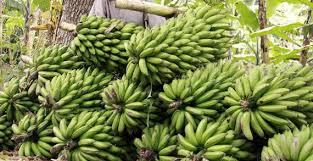
Mkulima amevuna ndizi zake, anangojea kusafirisha ndizi zake sokoni. Huyu mkulima ni mkulima ambaye anafanya bidii, amevuna ndizi nyingi sana na atapata faida nyingi, ataweza kuuza na kupata pesa zake.